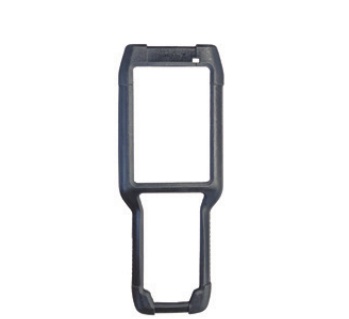
Honeywell rubber boot
Brand: Honeywell
Category: Electronics > Electronics Accessories > Computer Components > Input Device Accessories > Barcode Scanner Stands